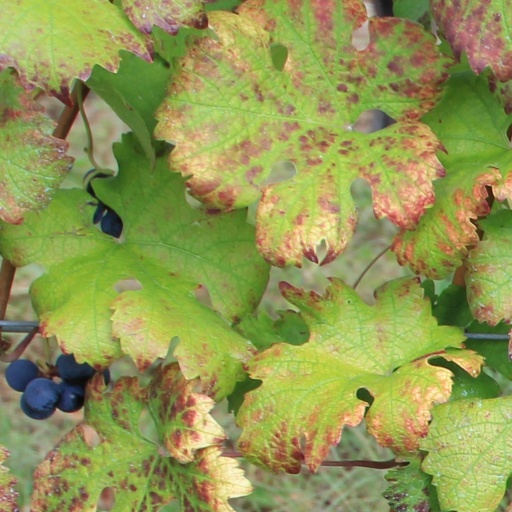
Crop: grape